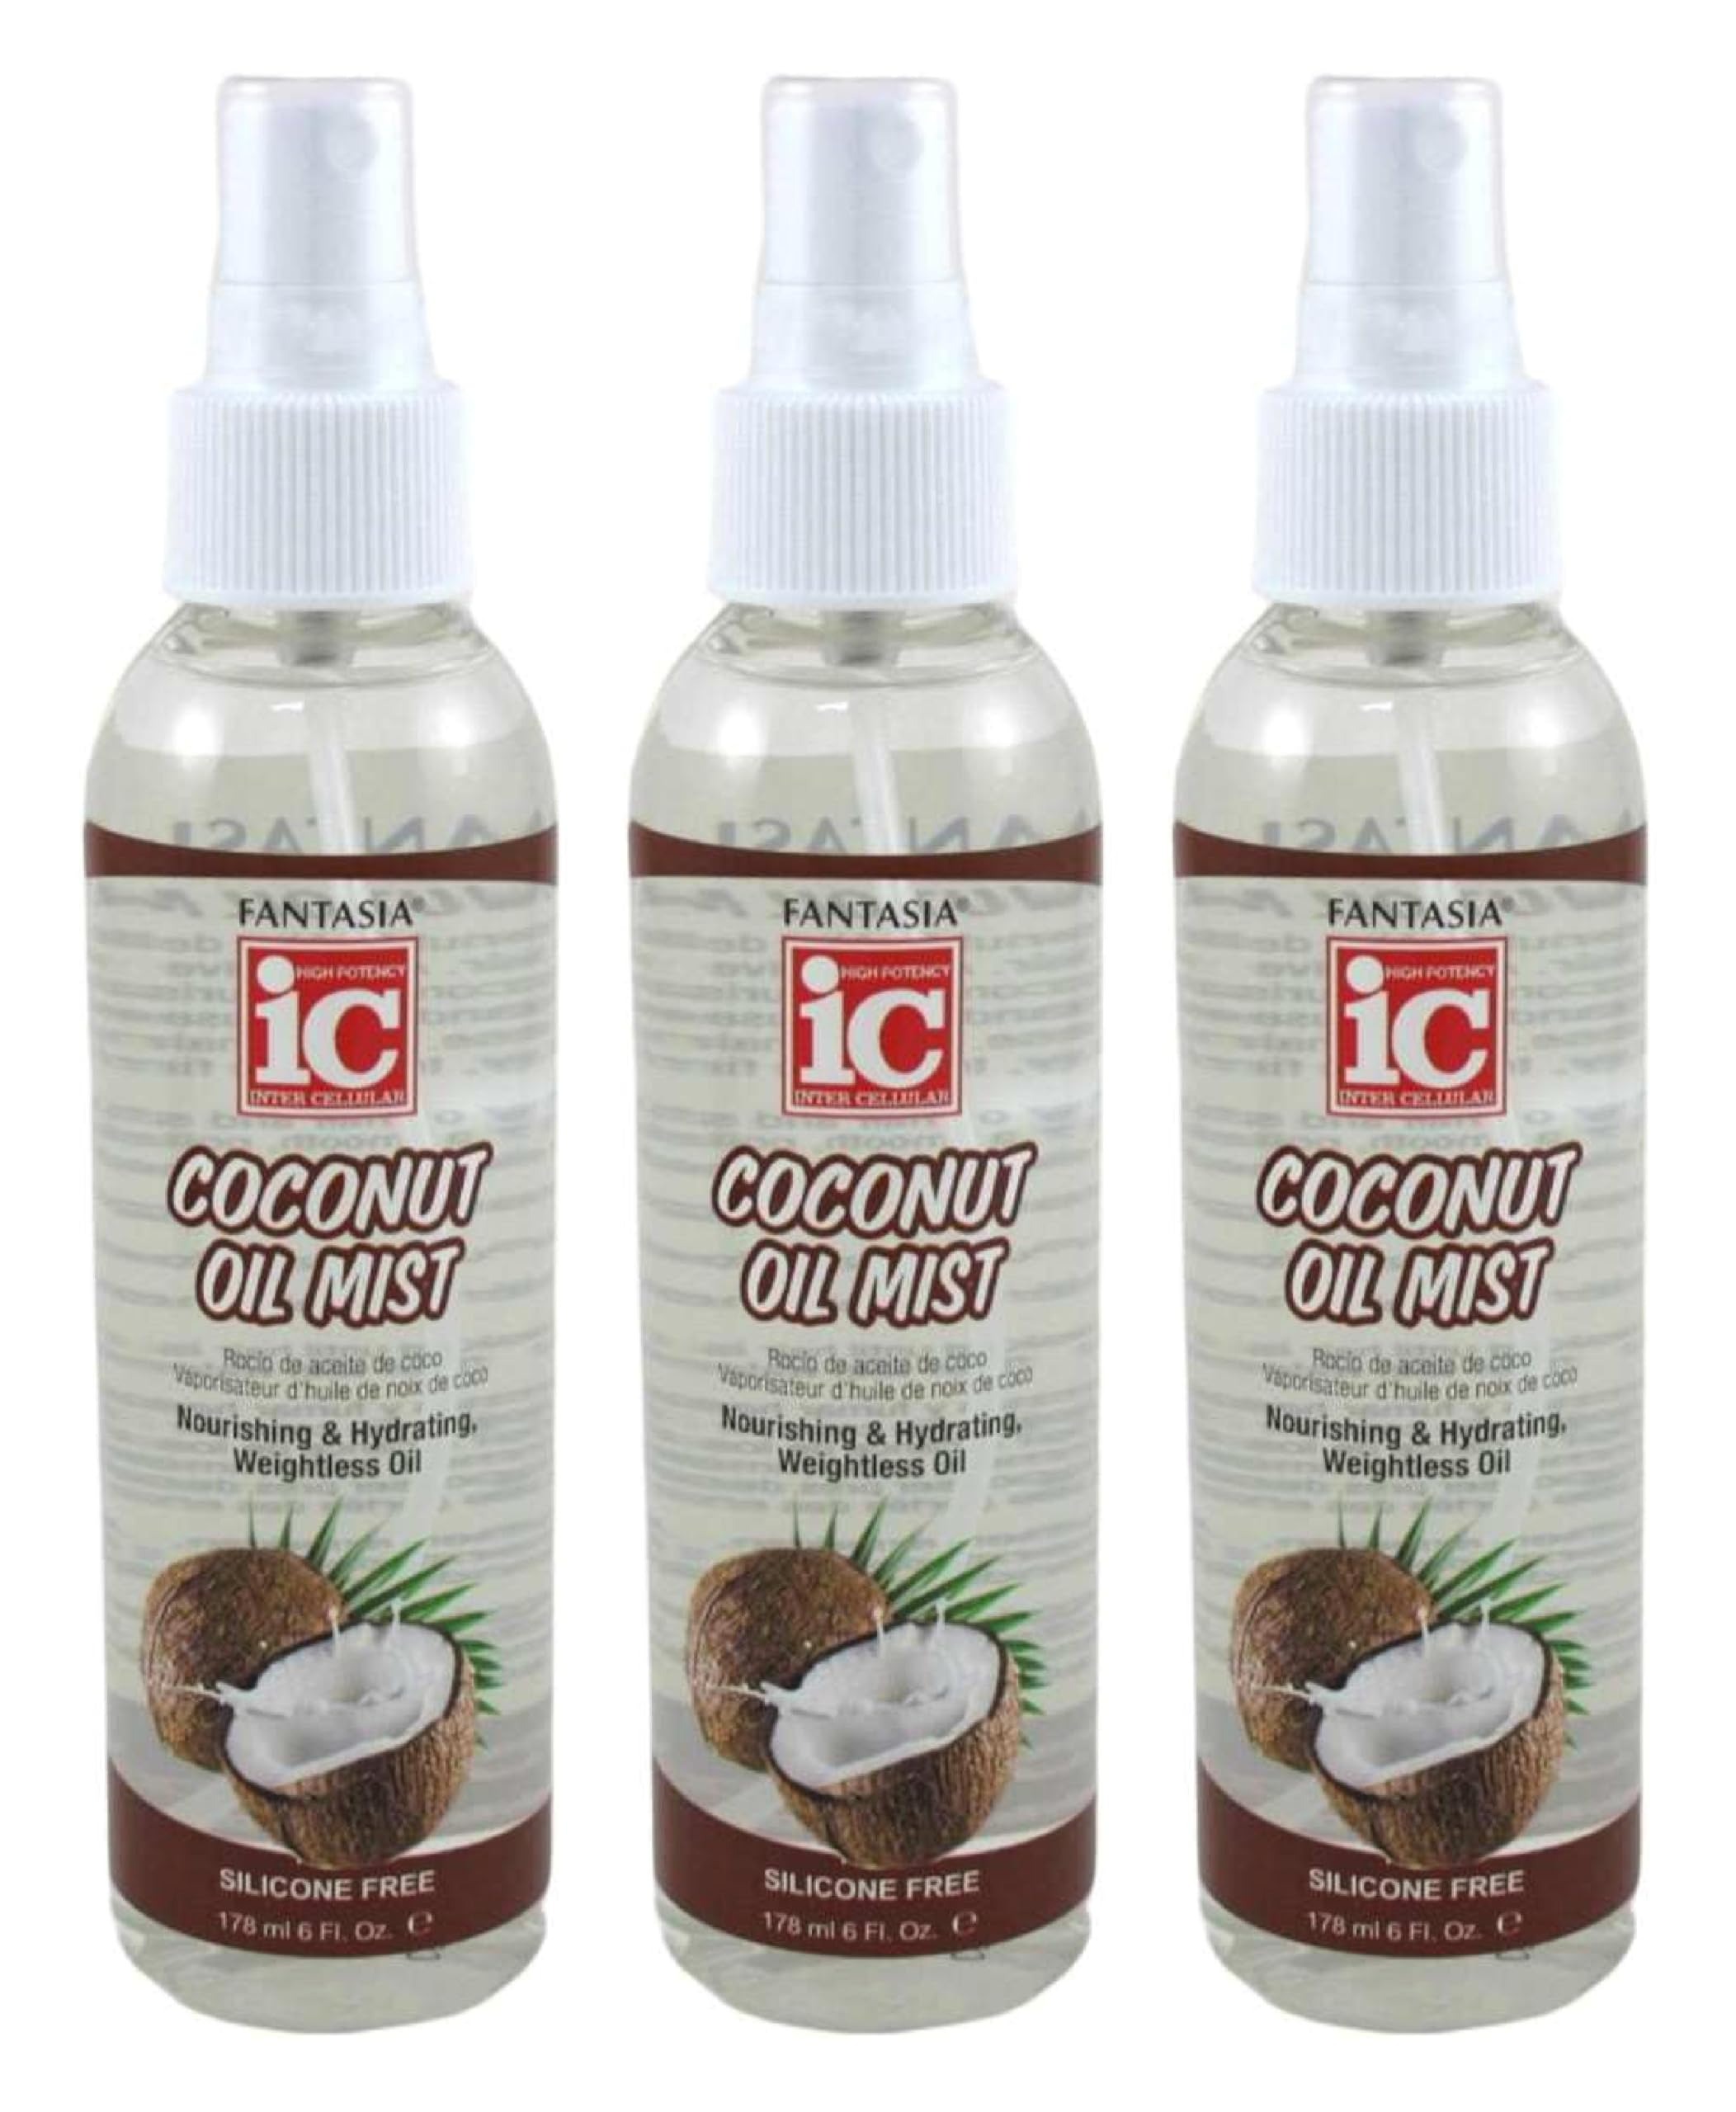
Item Name: Fantasia Ic Coconut Oil Mist (Pack of 3)
Bullet Point 1: Prevents Breakage And Frizz,
Bullet Point 2: Weightless Oil,
Bullet Point 3: Silicone-Free
Product Description: Prevents Breakage And Frizz, Weightless Oil, Silicone-Free
Value: 18.0
Unit: Fl Oz

Price: 8.88